Fastway (bus rapid transit)

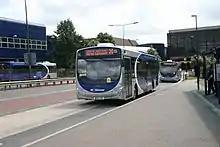
Three Fastway Volvo B7RLE Wright Eclipse 2 buses at Gatwick Airport on routes 10 and 20.

The Fastway system is currently formed of three bus routes, all of which are operated by Metrobus: